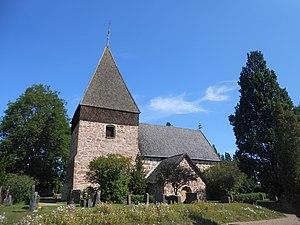
Église d'Eckerö est une église construite à Eckerö en Finlande.